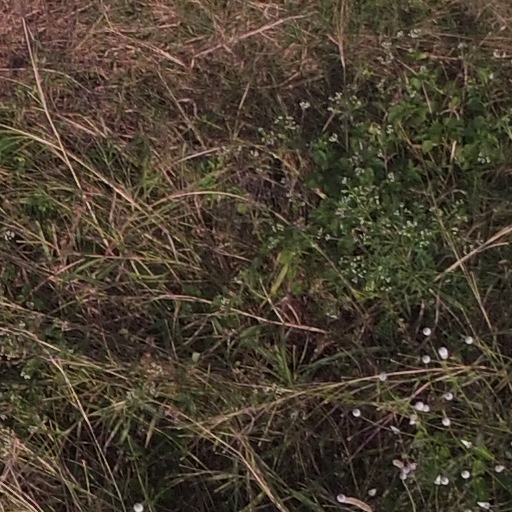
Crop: maize; corn